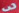
Number: 3